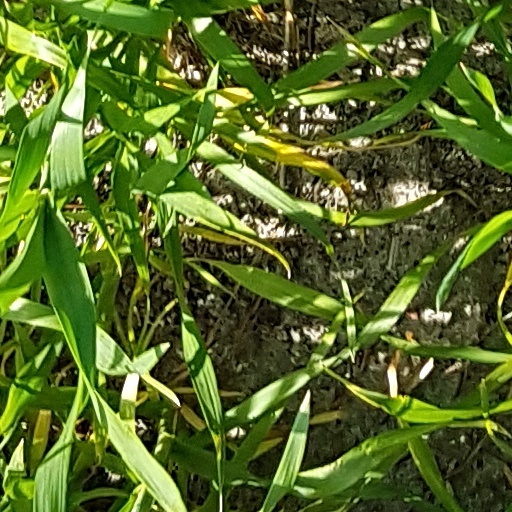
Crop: wheat